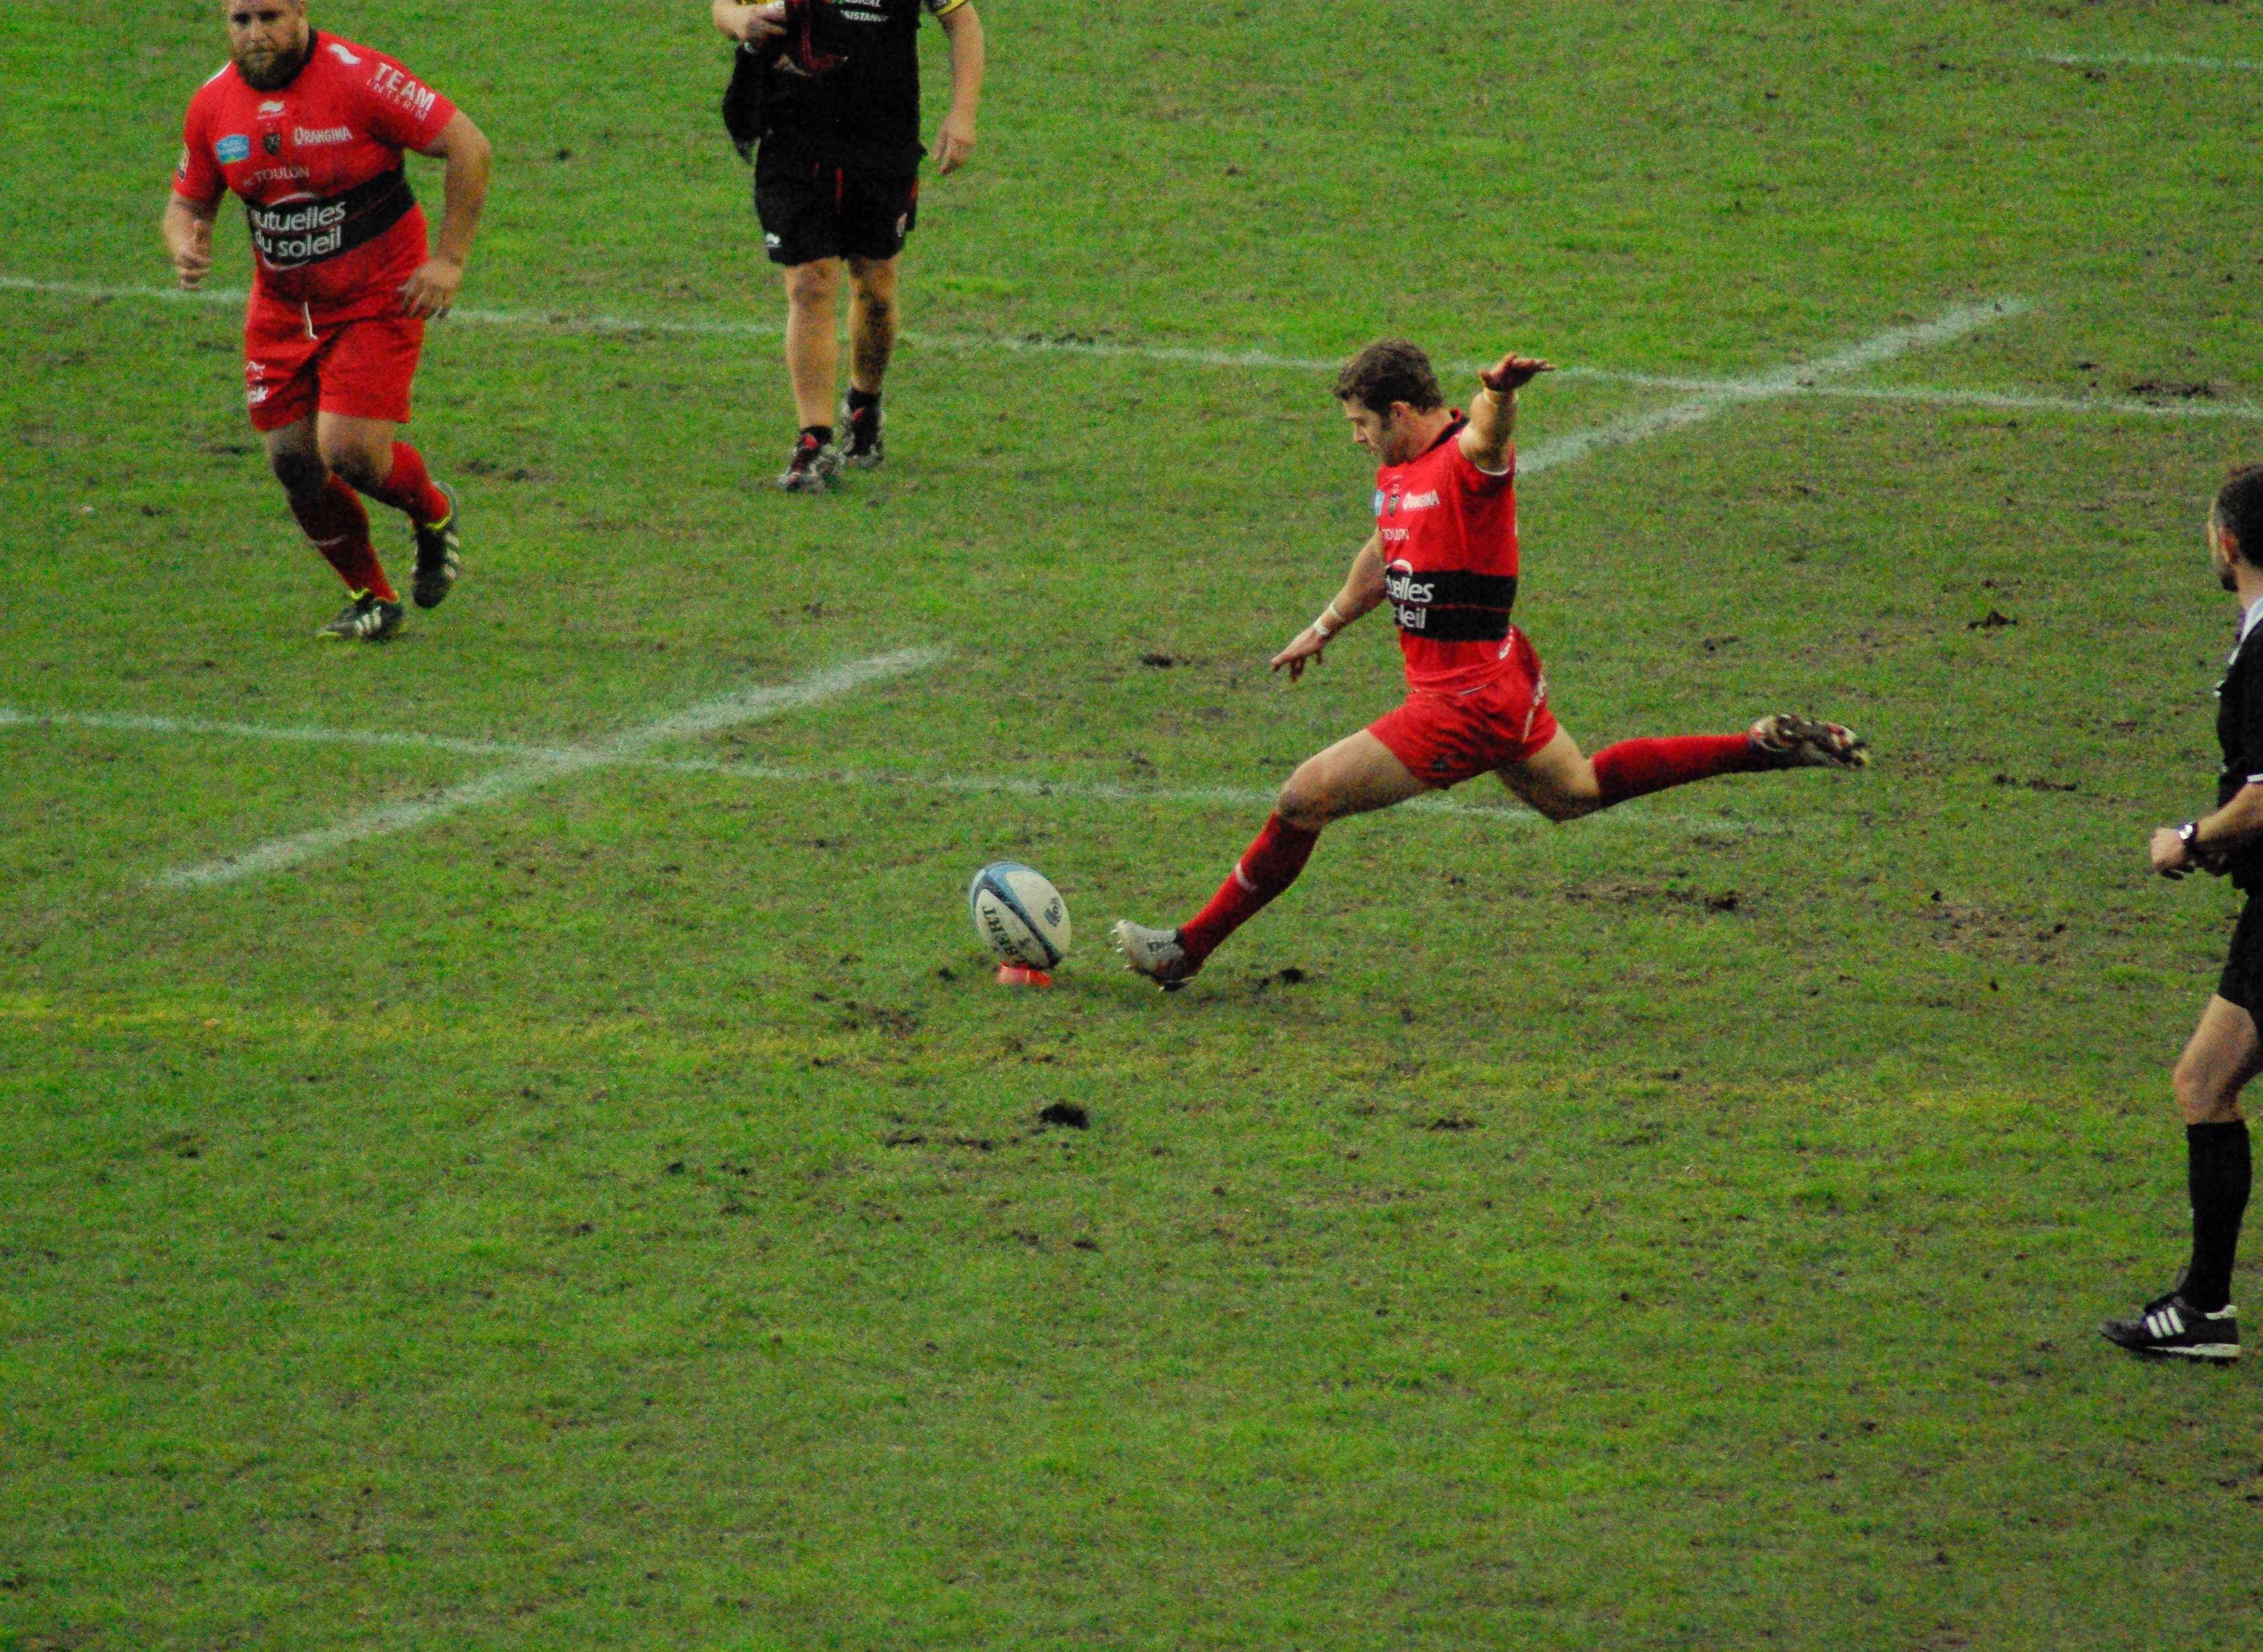
lawn, soccer, stadium, player, rugby, sports, ball, match, players, blow, kick, tackle, football player